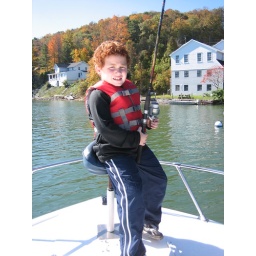
My son Gianni fishing on Ostego lake in autum in Cooperstown.